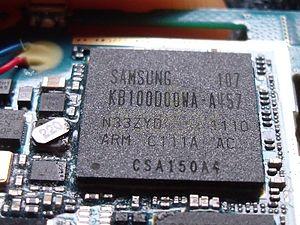
Un « système sur une puce », souvent désigné dans la littérature scientifique par le terme anglais « system on a chip », est un système complet embarqué sur une seule puce, pouvant comprendre de la mémoire, un ou plusieurs microprocesseurs, des périphériques d'interface, ou tout autre composant nécessaire à la réalisation de la fonction attendue.
ARM Cortex-A est une famille de processeurs RISC 32 bits d'architecture ARM, développée par ARM Ltd qui met en œuvre le jeu d'instructions ARMv7-A. Elle est destinée au marché des smartphones et tablettes tactiles et apparaît sur les premiers téléphones avec le modèle Cortex-A8 au cours du premier semestre 2009. Elle succède aux processeurs ARM11 et précède la famille Cortex-A50. En parallèle, la société ARM a également développé la famille Cortex-R dédiée au temps-réel et la famille Cortex-M dédiée à l'embarqué.